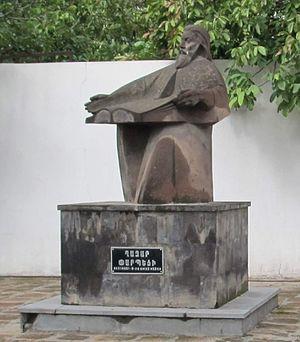
Lazare ou Ghazar de Pharbe ou de Parpi ou Parpetsi ou Łazar Pʿarpec̣i est un religieux et un historien arménien étroitement lié aux Mamikonian. Il est principalement connu comme auteur d'une Histoire de l'Arménie couvrant la période 384-484.